William Williams Pantycelyn

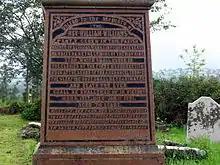
Gravestone of William Williams

William Williams felt called to the priesthood; and in 1740, despite his family's links with the Nonconformist branch of Christianity, he took deacon's orders in the Established Anglican Church. (Since disestablishment in 1920, the Anglican church in Wales has been known as the Church in Wales.)